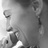
Emotion: happy